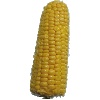
Label: corn